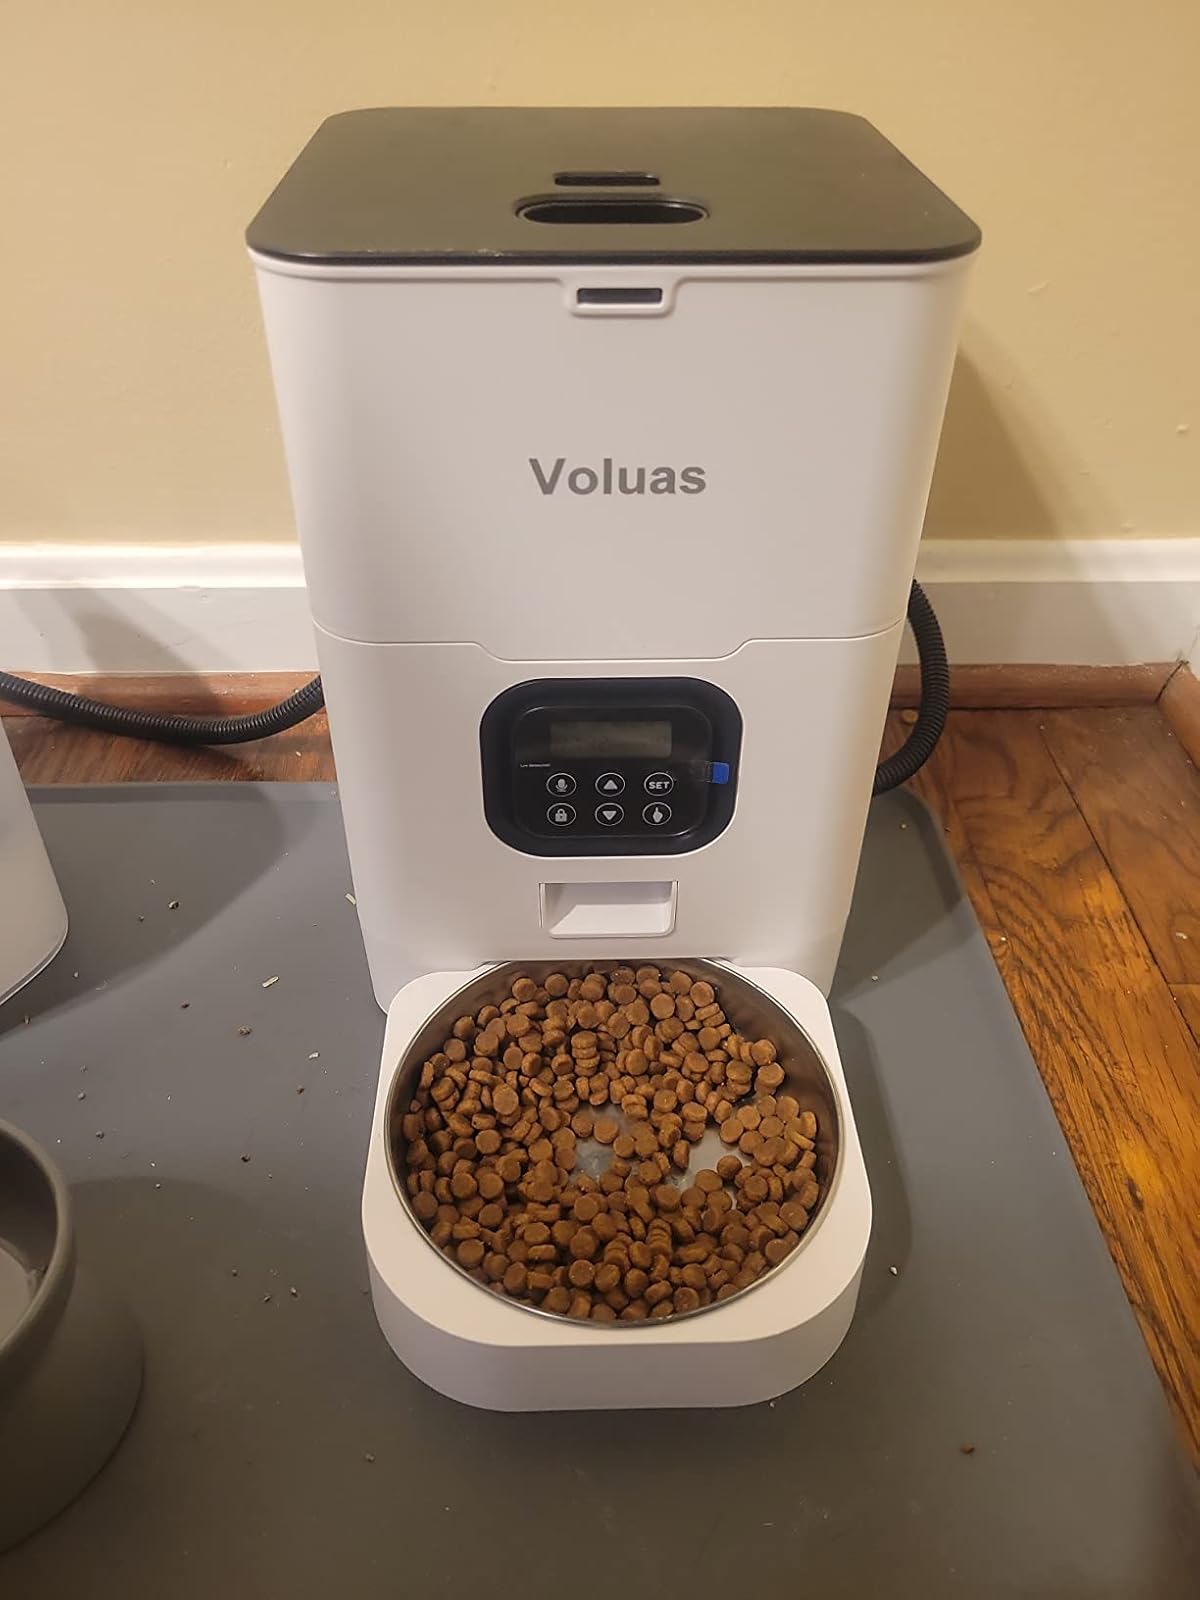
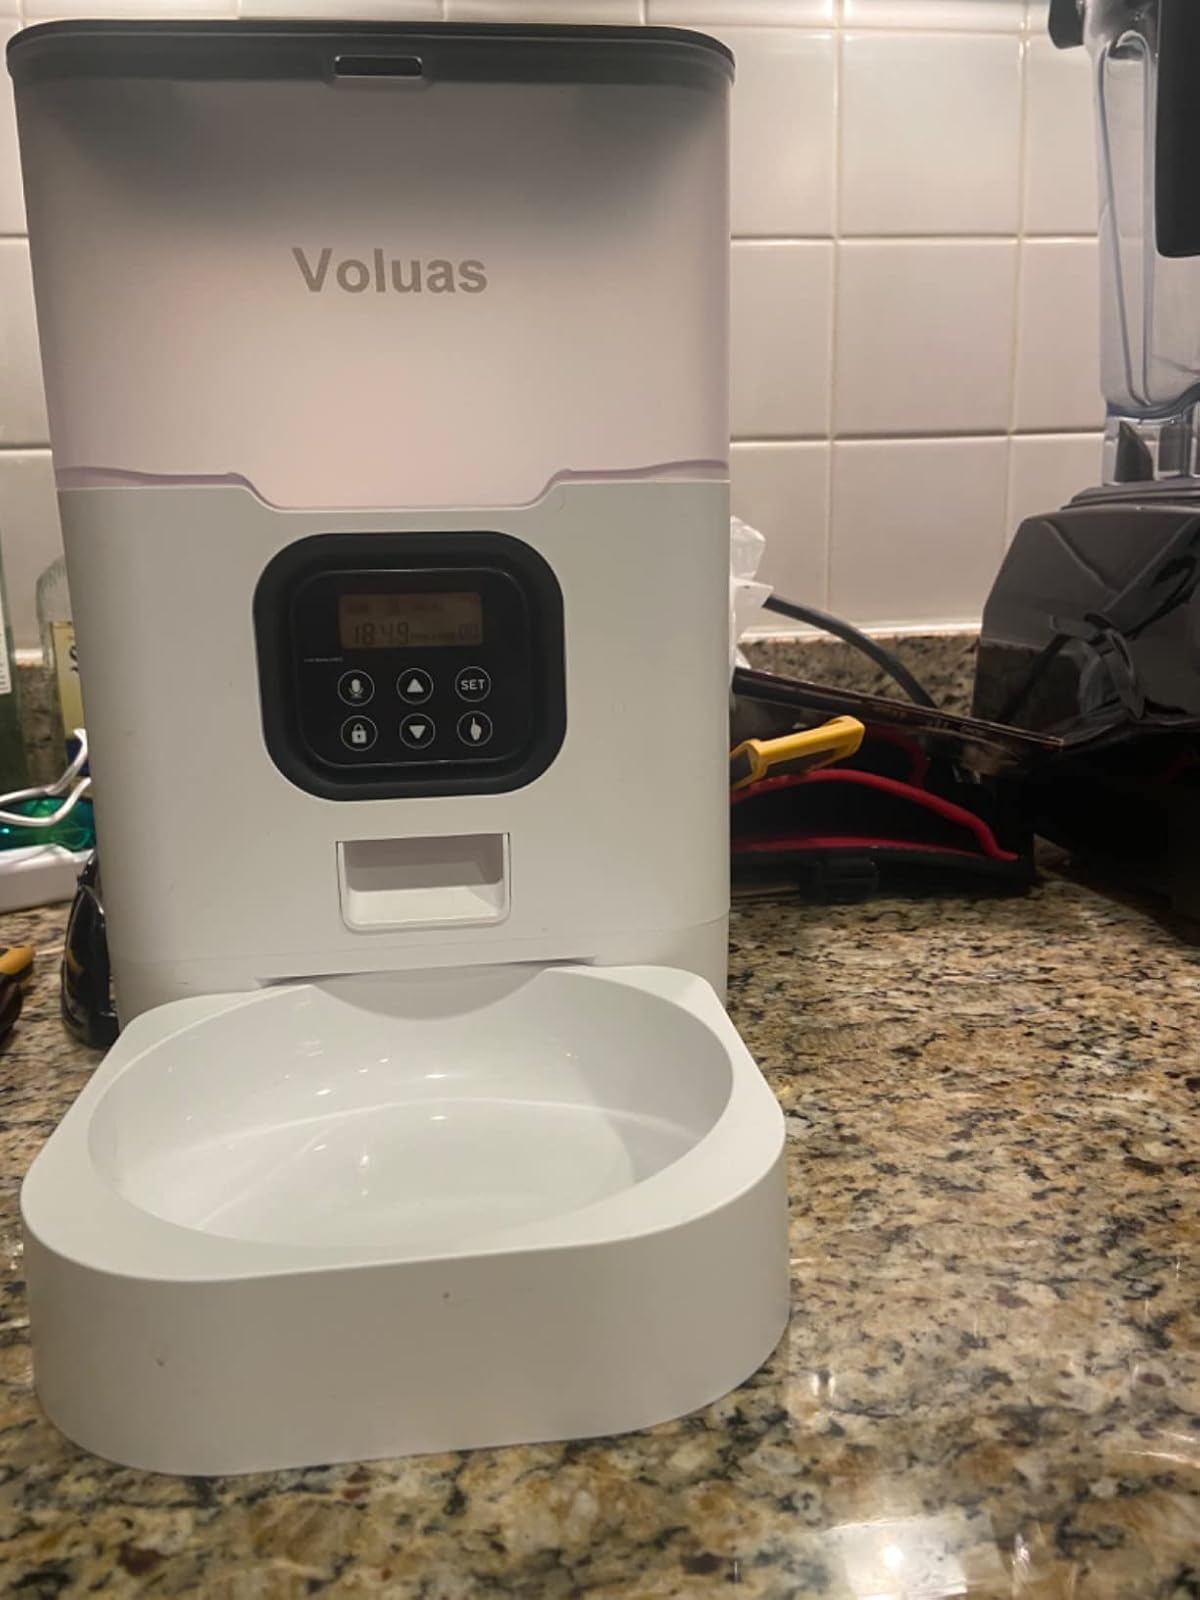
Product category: items_feeder
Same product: no